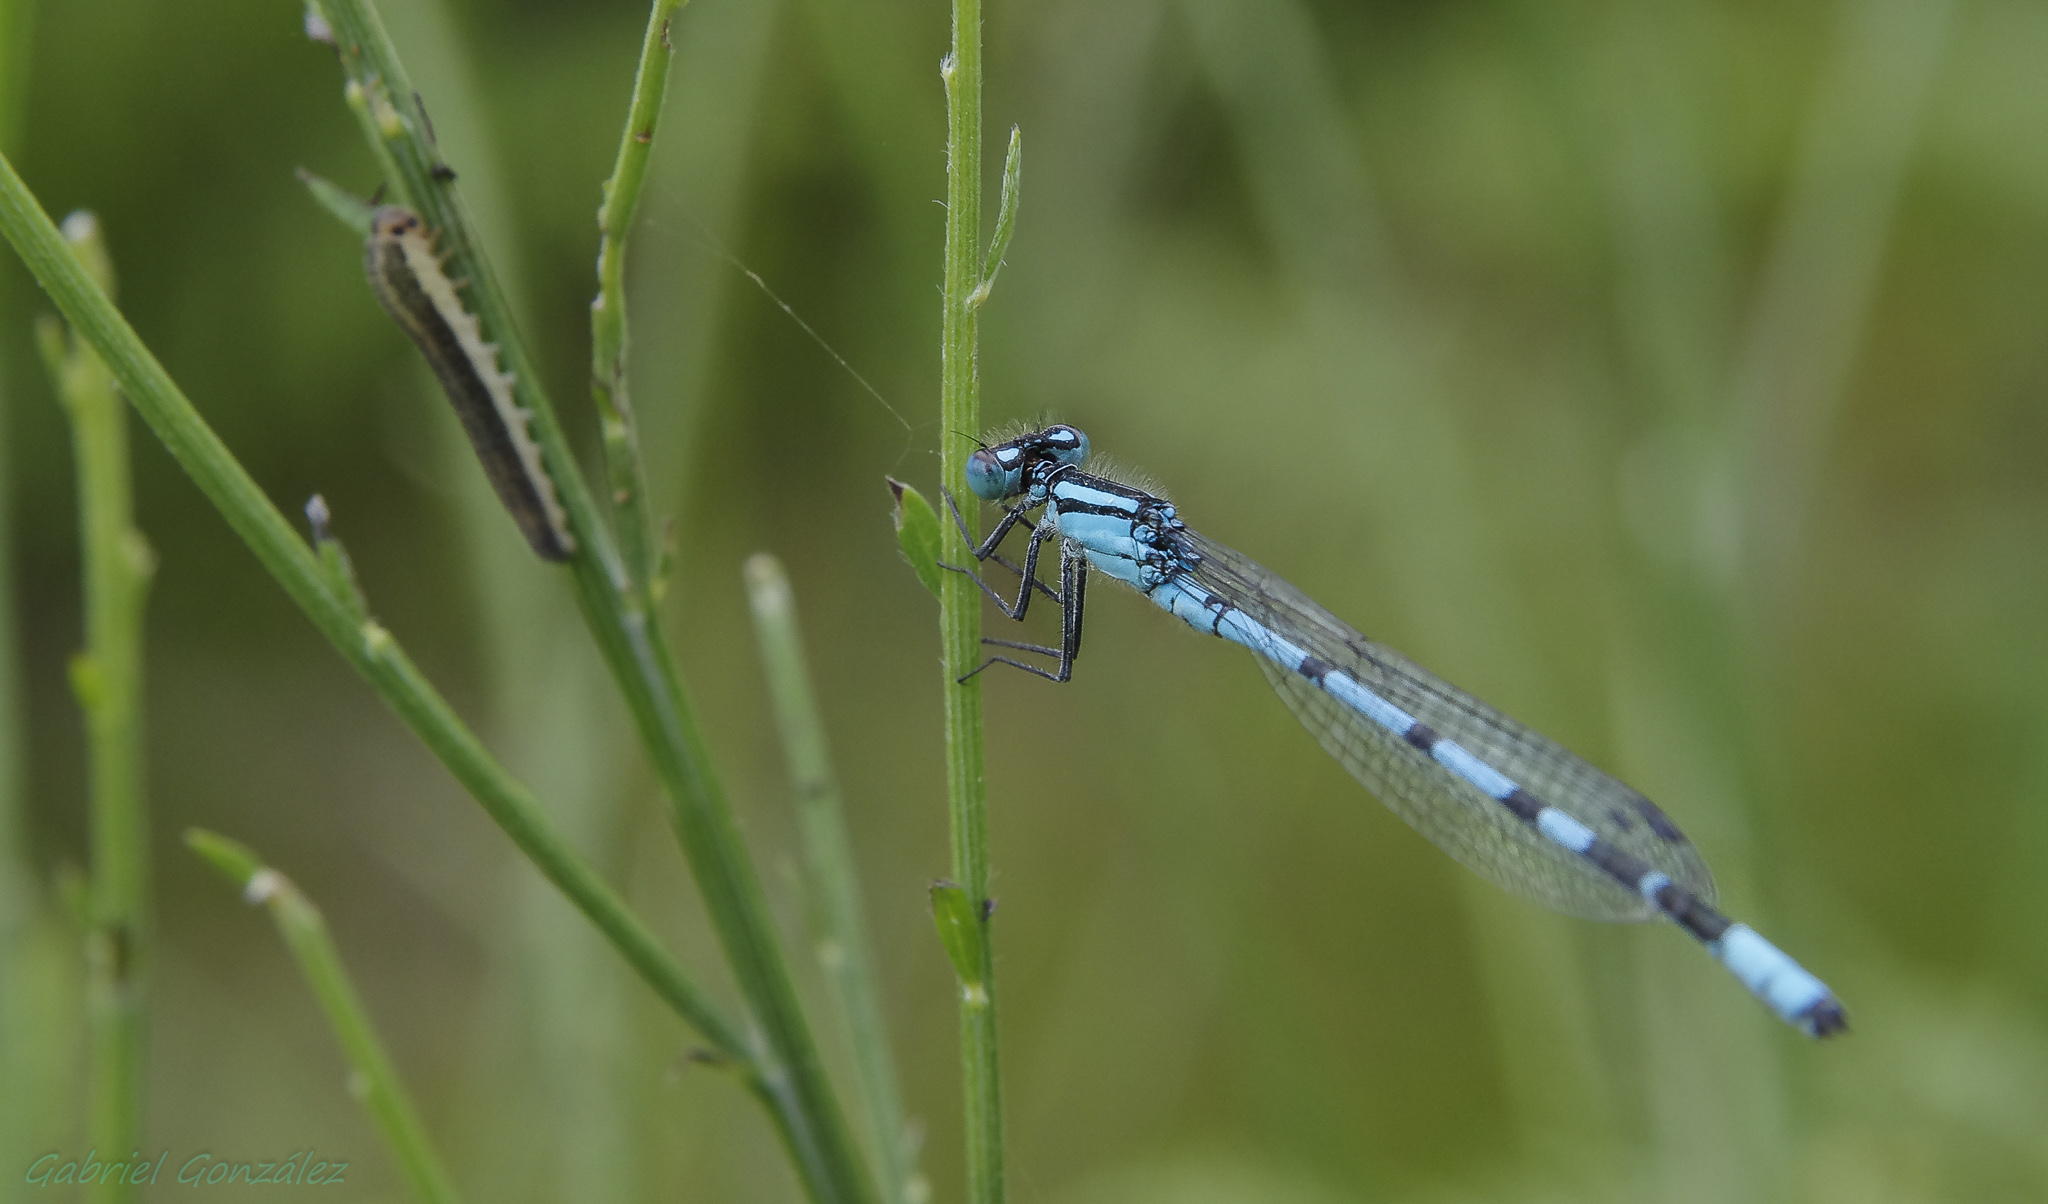
nature, grass, green, insect, macro, fauna, invertebrate, close up, dragonfly, naturaleza, tamron1750, damselfly, ggl1, gaby1, xovesphoto, liblula, marumidhg200, pentaxk5, gphoto, macro photography, arthropod, plant stem, dragonflies and damseflies, lycaenid, net winged insects